Bruce Pearl

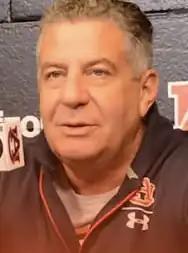
Pearl in 2019

In 2019, Pearl's team tied for 4th in the conference and won the SEC Conference tournament by beating Tennessee handedly in the championship game 84–64, giving Auburn their 2nd SEC tournament championship. In the 2019 NCAA tournament, Pearl's Auburn team narrowly defeated #12 seed New Mexico State 78–77 in the first round. Auburn subsequently topped #4 seed Kansas 89–75 to advance to its first Sweet Sixteen appearance in 16 years. Auburn then beat No. 1 seed North Carolina 97–80 to advance to the Elite Eight, before defeating #2 seed Kentucky 77–71 in overtime to advance to Auburn's first ever Final Four. Auburn became only the second team in NCAA history to defeat the three winningest programs in college basketball history, (Kansas, North Carolina, and Kentucky) in the same season. Auburn lost to Virginia in the Final Four, 63–62.